George Farrow

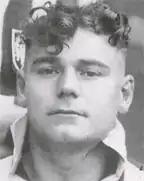

George Henry Farrow (4 October 1913 – 1980) was an English professional footballer. He played for six clubs in a seventeen-year professional career.